Petar Parchevich

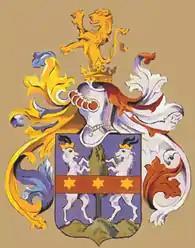
Ecclesiastical coat of arms of Petar Parchevich

Petar Parchevich or Petar Mihaylov Parchev (– 23 July 1674) was a Bulgarian Roman Catholic archbishop, diplomat, scholar, baron of Austria and one of the architects behind the anti-Ottoman Chiprovtsi Uprising.